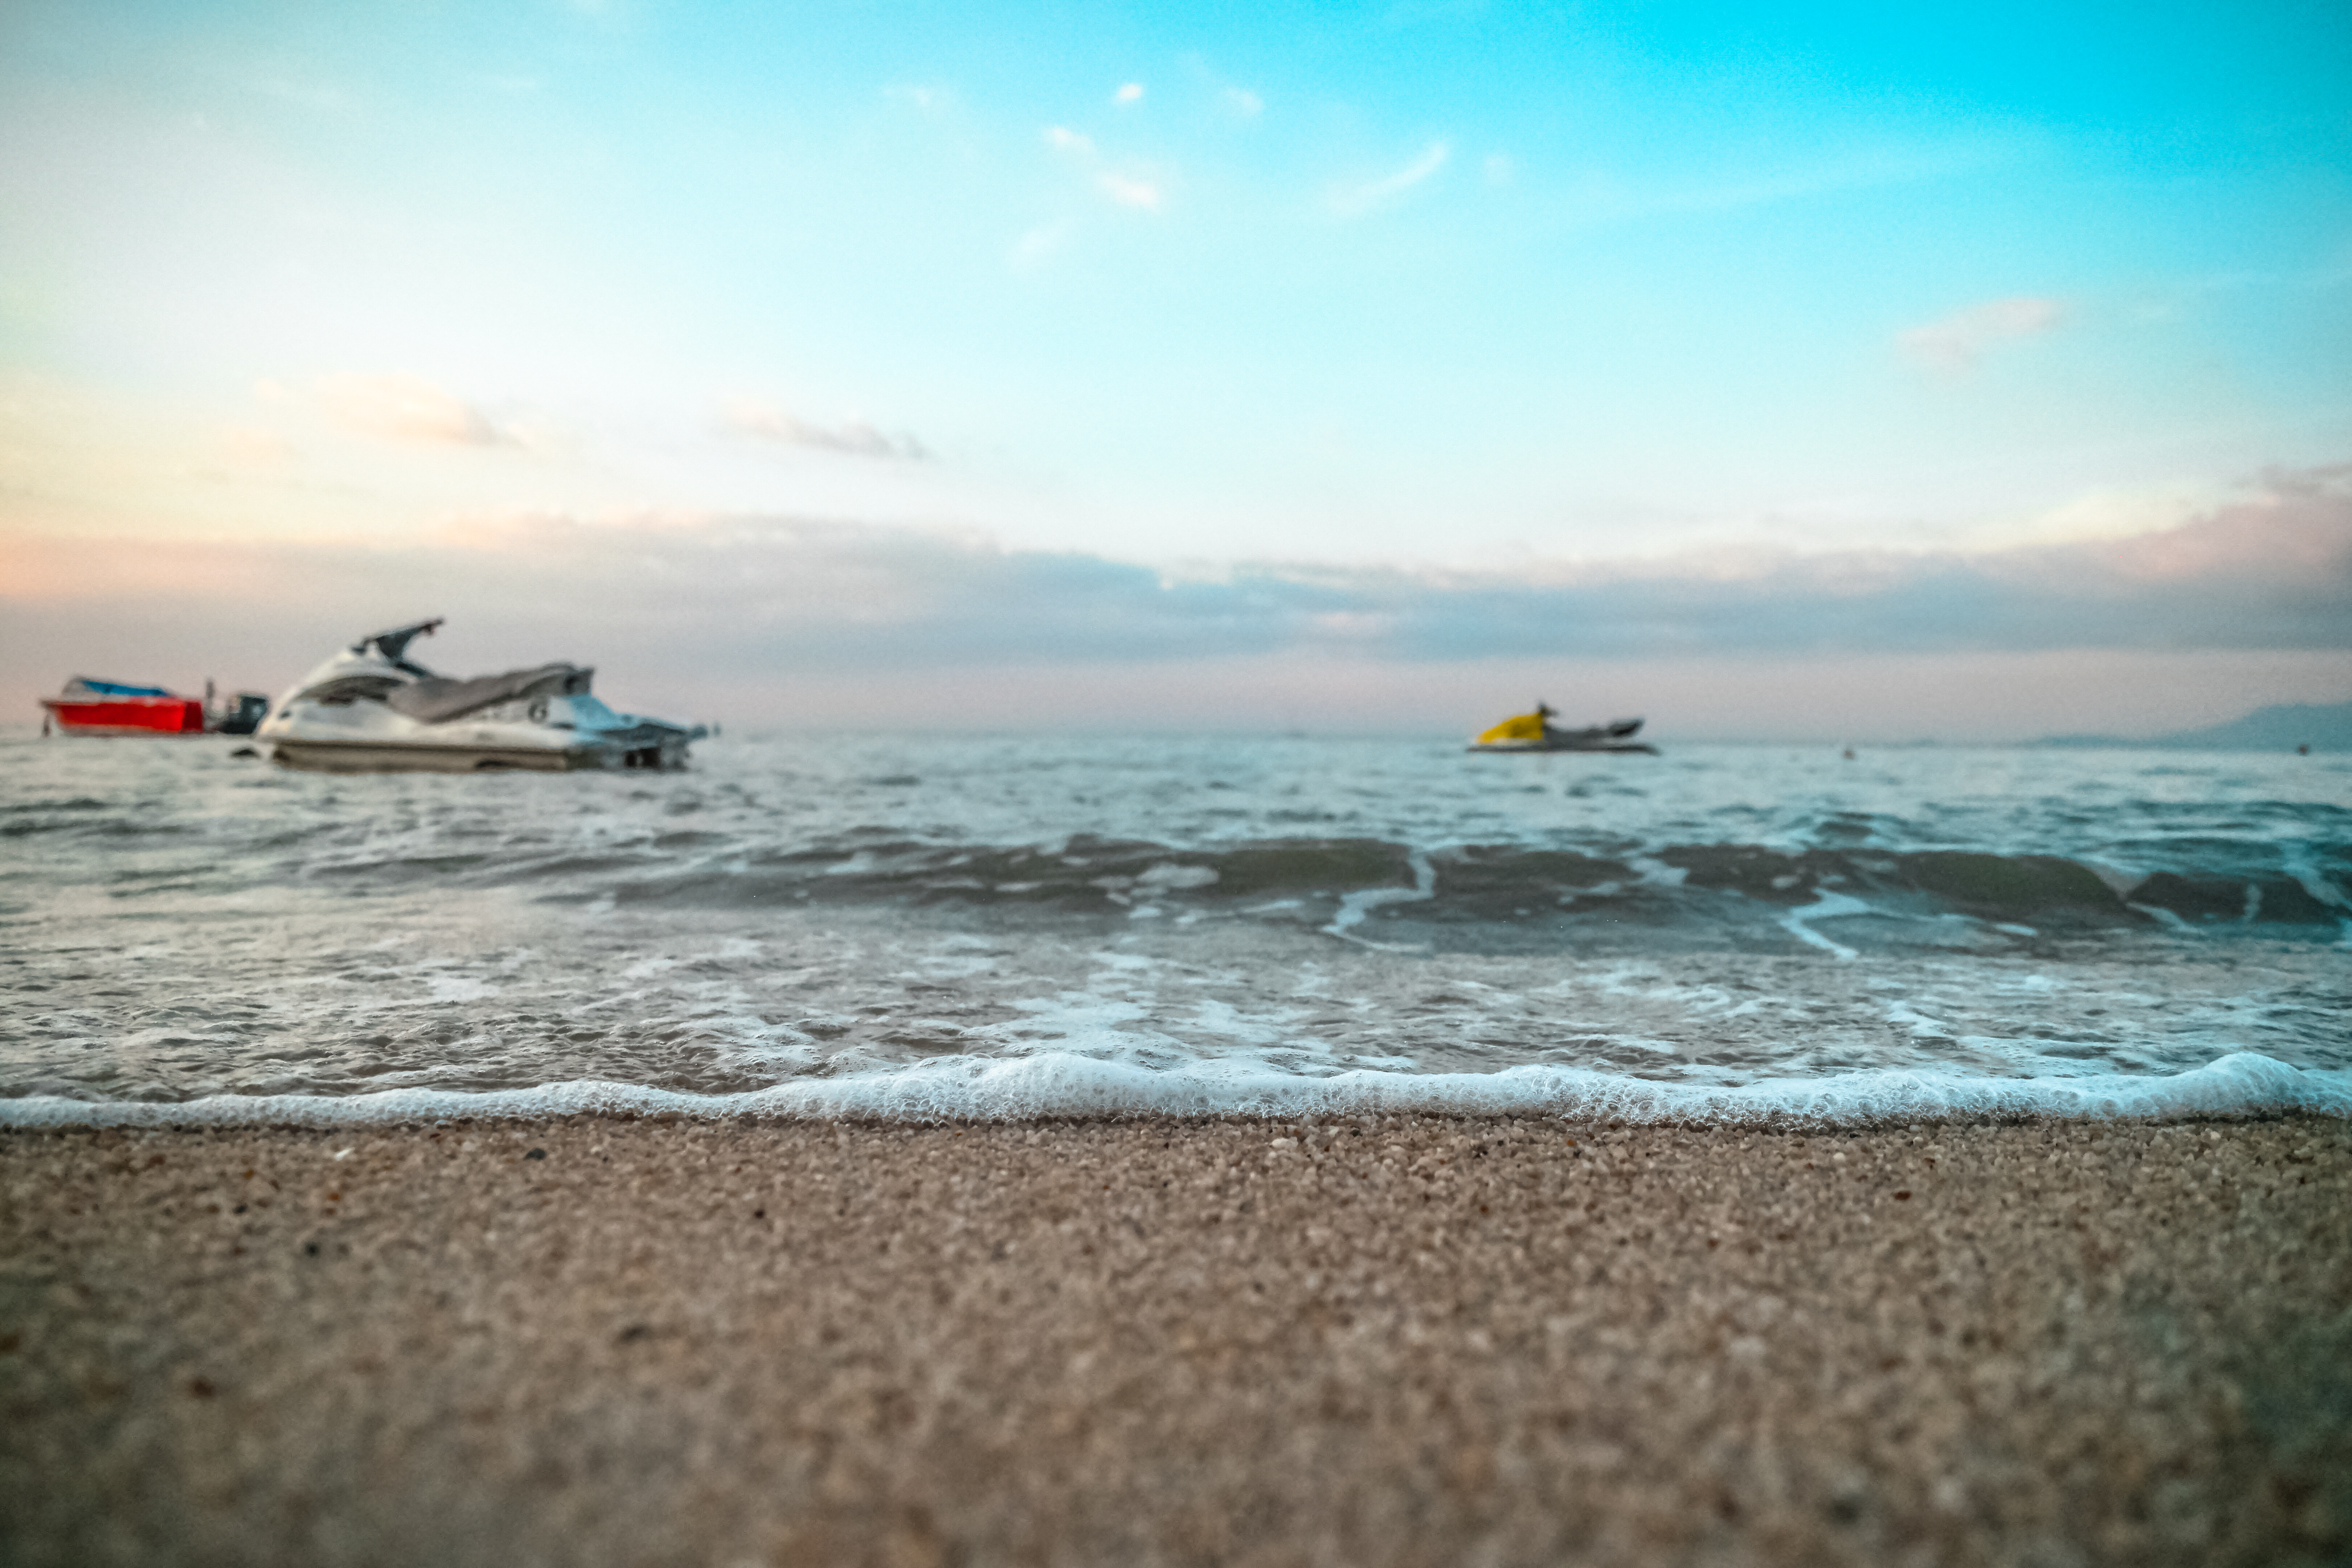
beach, sea, coast, water, sand, ocean, boat, shore, wave, summer, vehicle, bay, jetski, motorboat, waves, boating, watercraft, wind wave, royalty free images